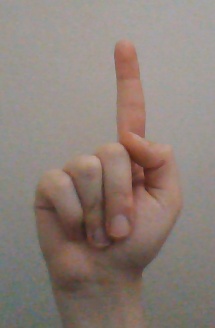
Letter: bb